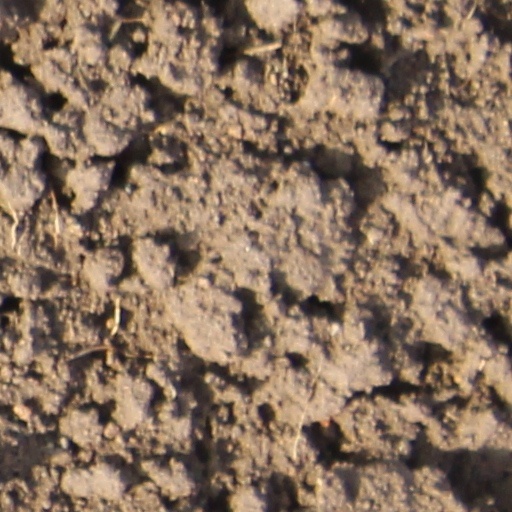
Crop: wheat